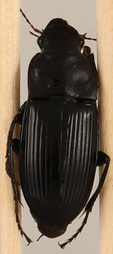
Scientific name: Harpalus caliginosus
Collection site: North Sterling NEON (STER), plot STER_033